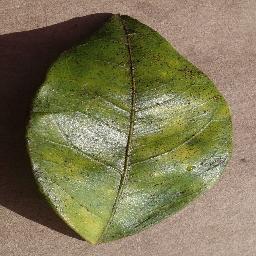
Label: Orange___Haunglongbing_(Citrus_greening)